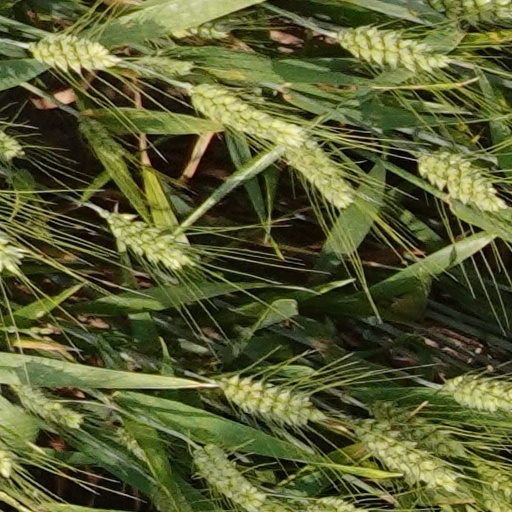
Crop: wheat